Boğaziçi University Sports Fest

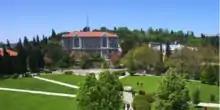
A building on the Boğaziçi University campus

Formerly known as Robert College, the history of the university dates back to 1863, as the first American institution of higher education established outside of the United States. Situated on a hill-top overlooking the Bosphorus, the university has a reputation of being one of the most distinguished higher education establishments in Turkey and the Middle East. The University is a member of a network of universities across Europe and the United States with which there is a dynamic student exchange program.